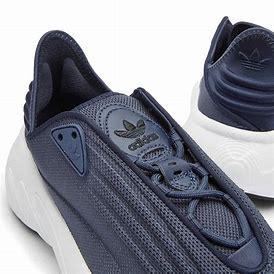
Brand: Adidas
Model: Adifom Sltn